Toyota Celica

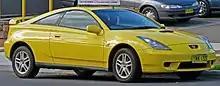
Pre-facelift Toyota Celica SX (ZZT231, Australia)

In Australia, the 5S-FE powered Celica ST204 was offered in SX and ZR trim levels. The ZR has standard SRS Airbag, fog lights, alloys, and other features. The limited edition SX-R was offered in 1998–1999. Based on the SX, this model came with black/red interior, white-faced speedometer and tachometer, fog lights and alloy wheels.